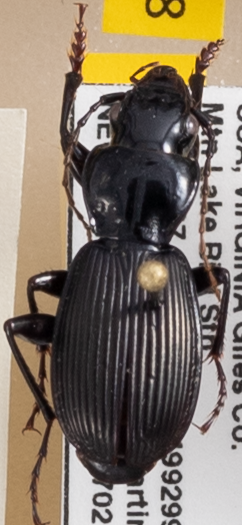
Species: Pterostichus moestus
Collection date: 2019-07-02
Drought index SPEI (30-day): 0.678
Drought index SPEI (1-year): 2.09
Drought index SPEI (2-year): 2.09